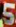
Number: 5